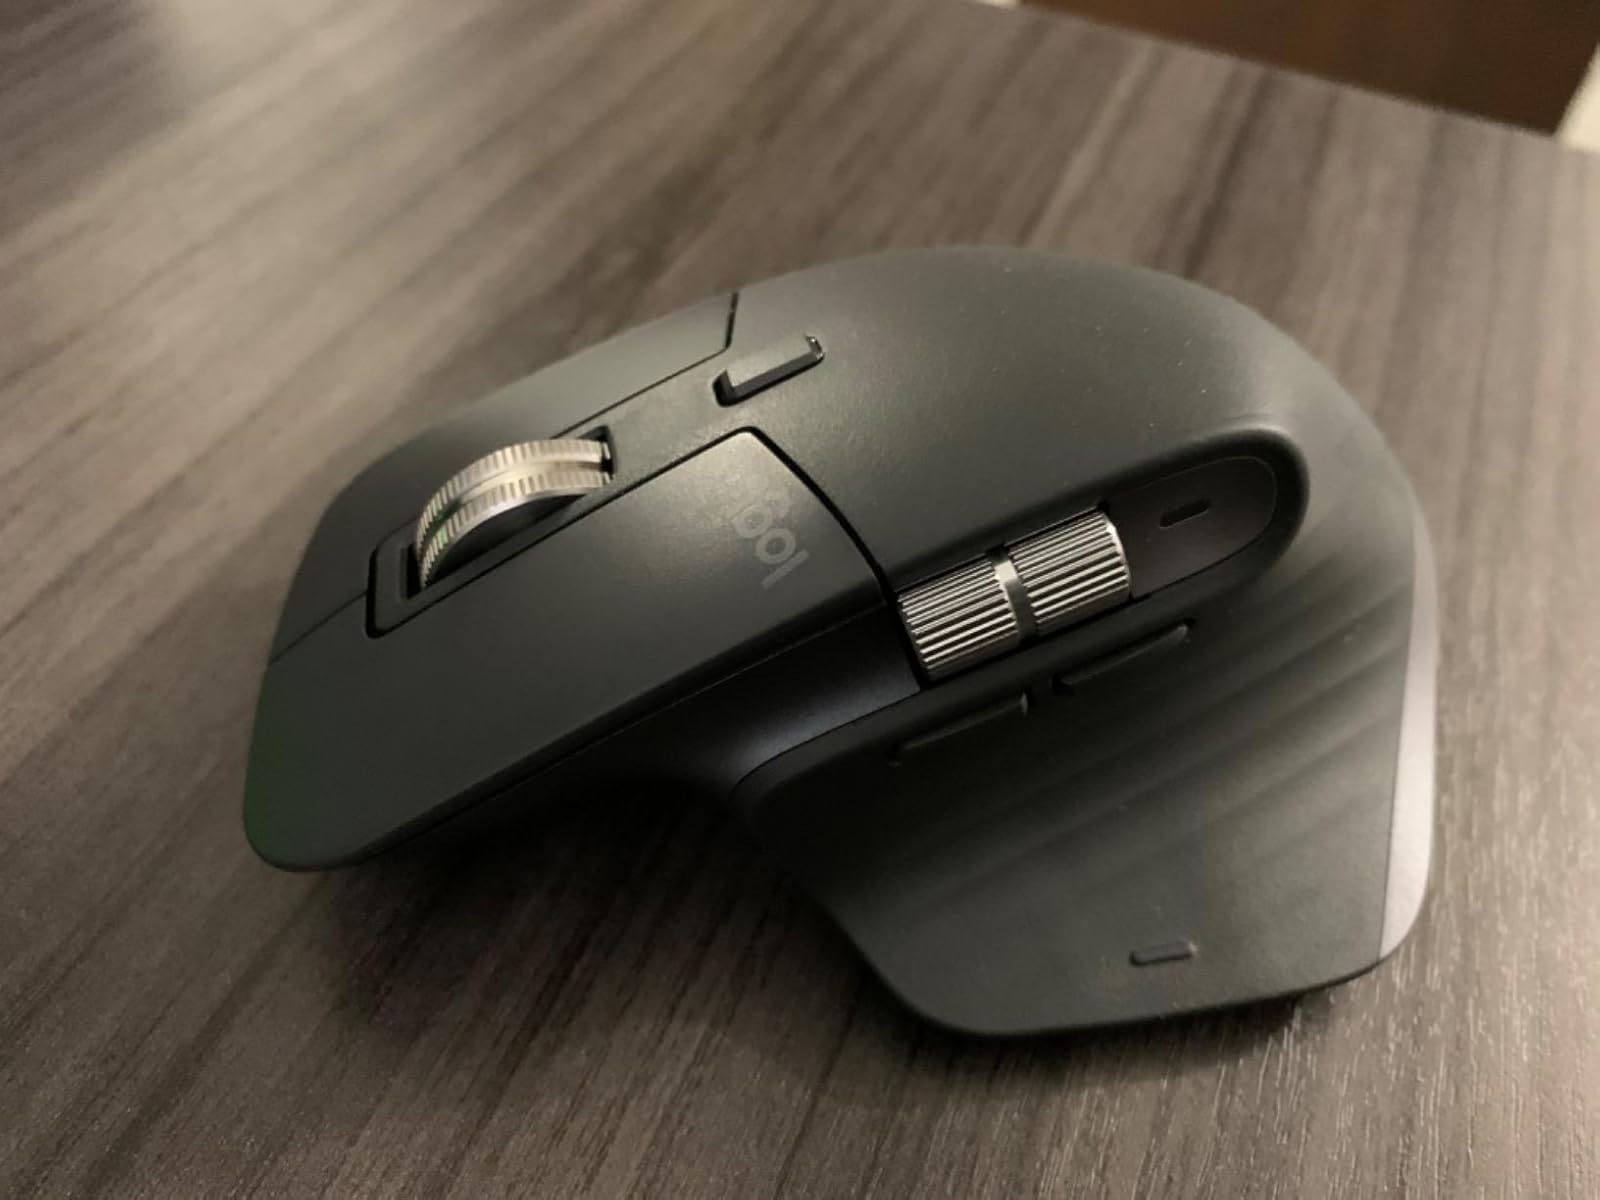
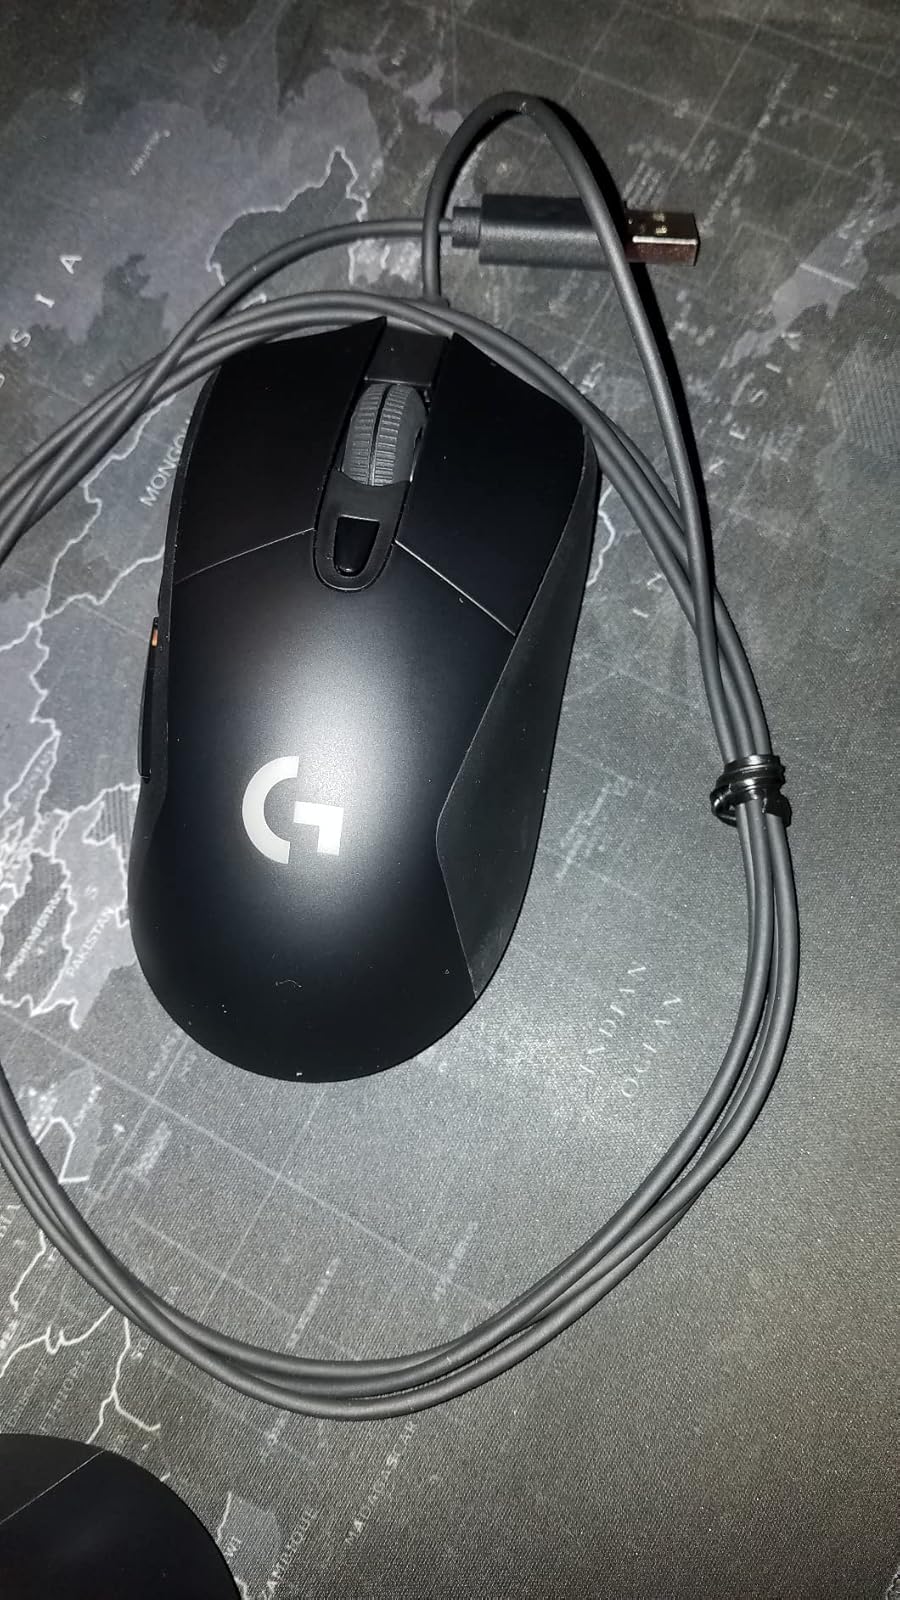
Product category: mouse
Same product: no